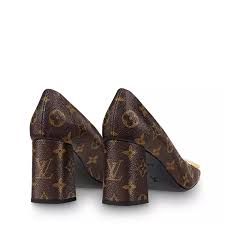
Waste category: shoes